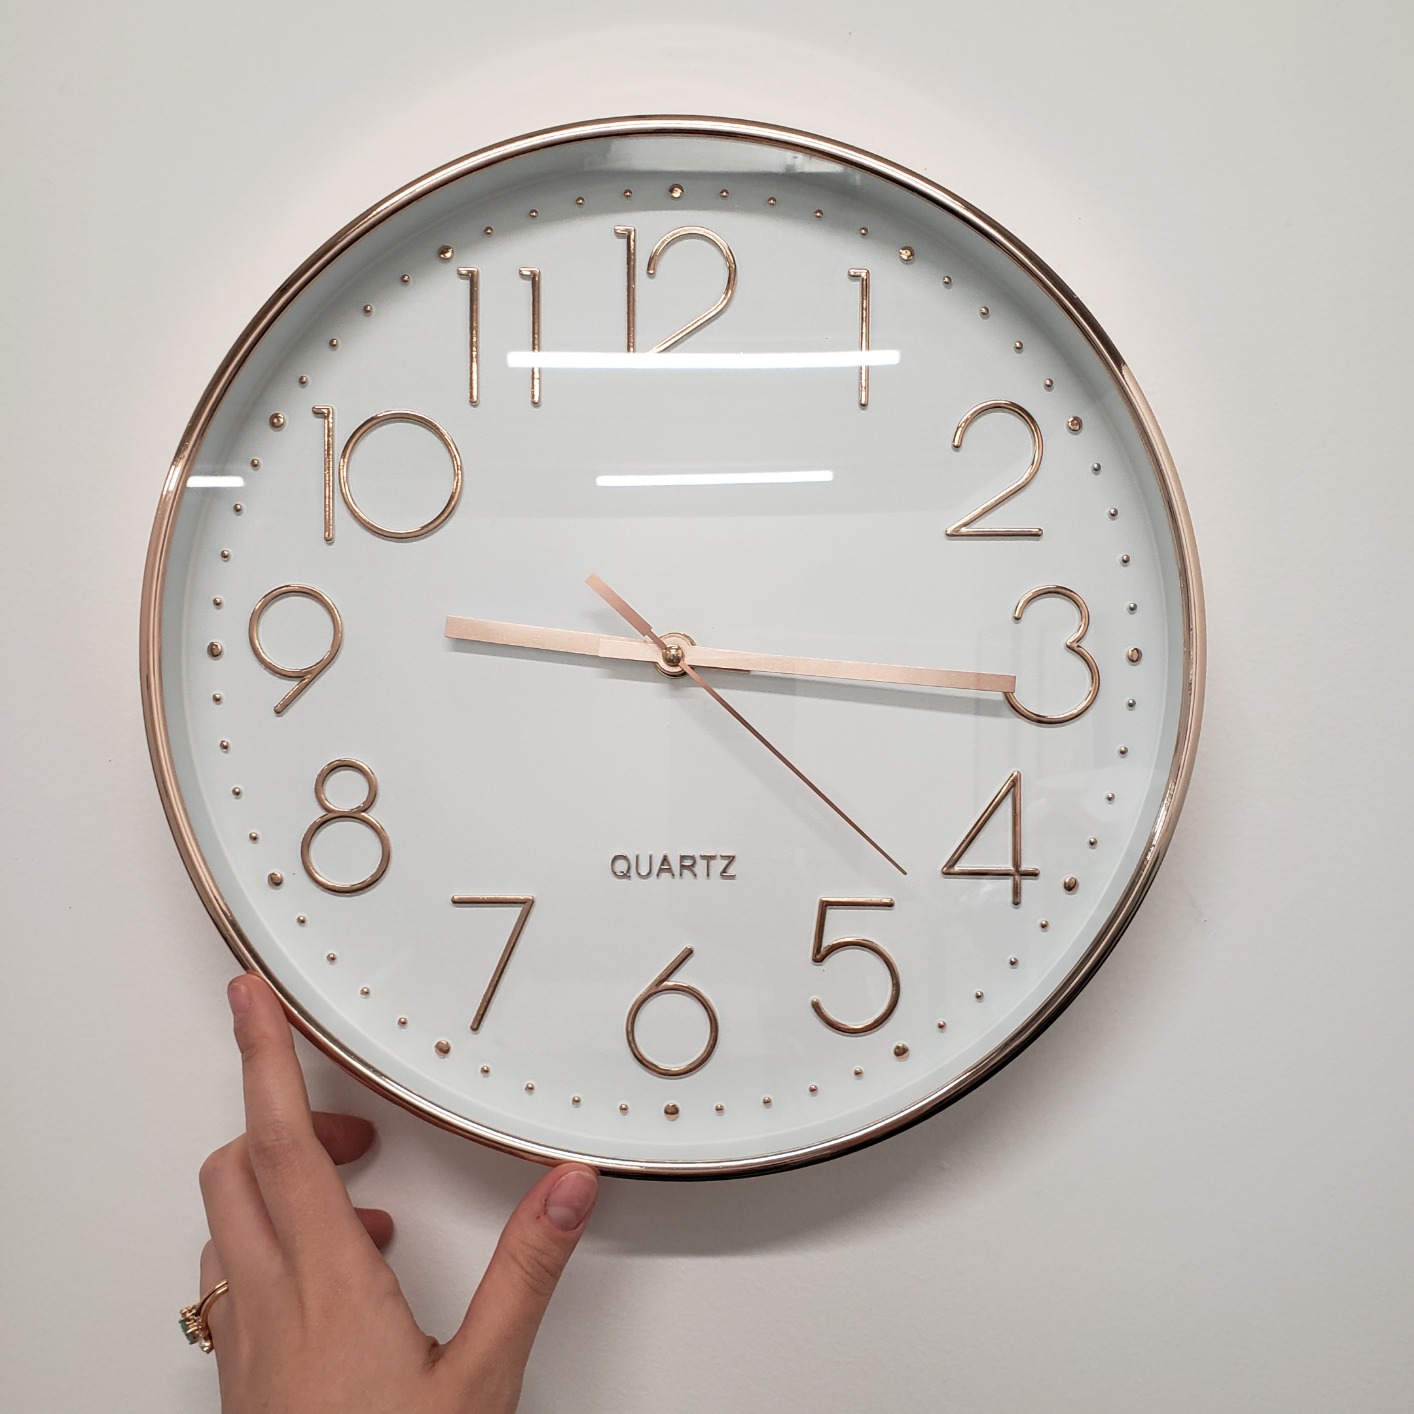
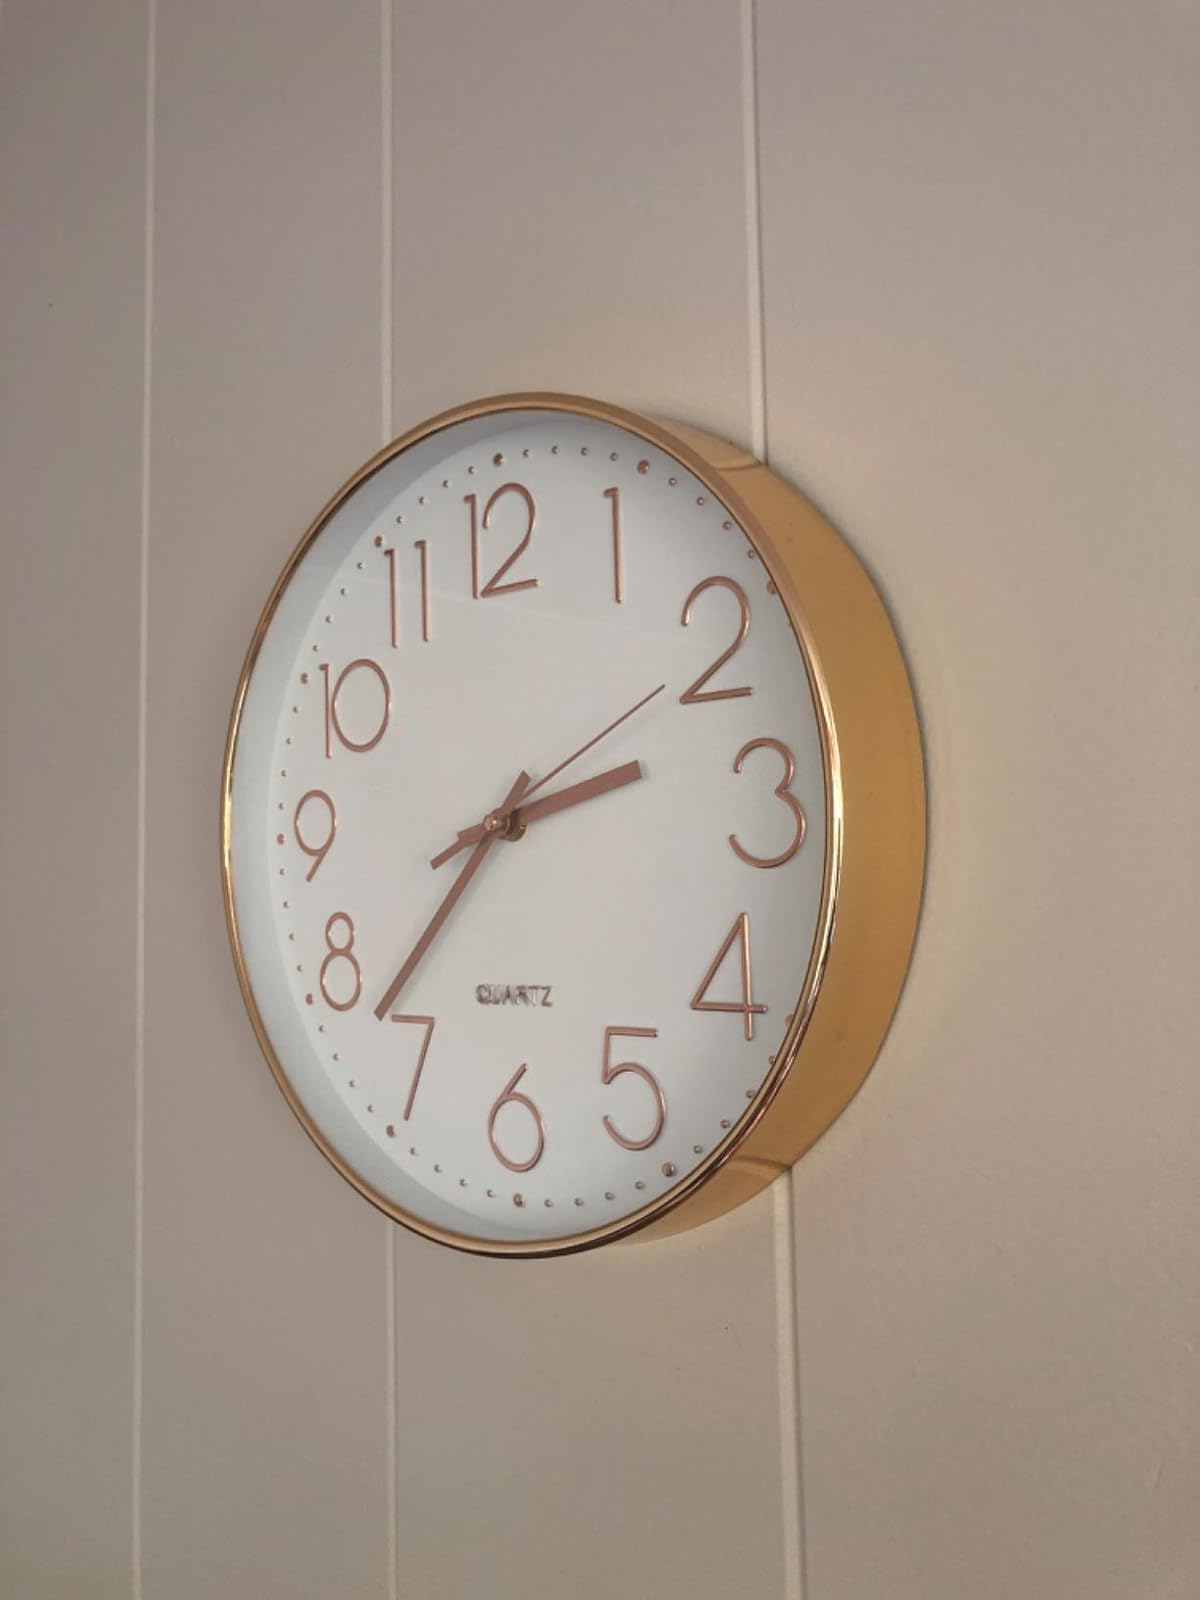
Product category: clock
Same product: yes